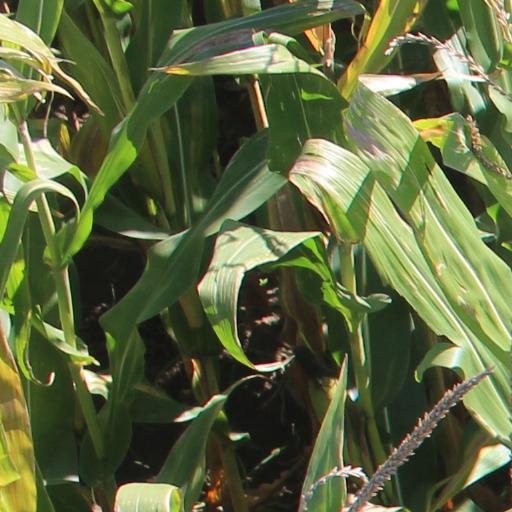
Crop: maize; corn